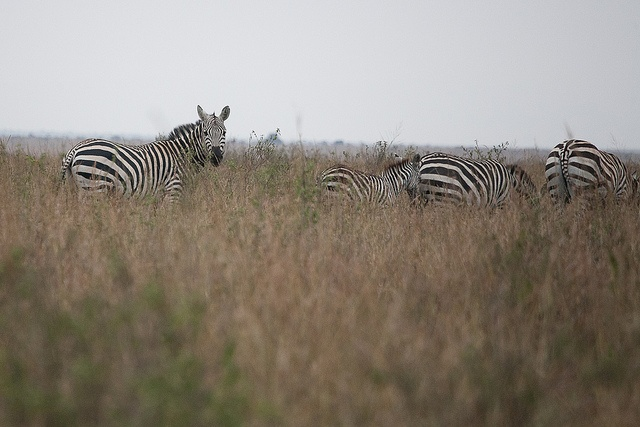
A herd of zebra walking across a field.
a zebra looking towards the camera while standing in the tall grass with other zebras
Herd of three zebras grazing in a field of grass.
A group of zebra walk in the tall grass.
A herd of zebras in a tall grassy field